Jurassic World Dominion

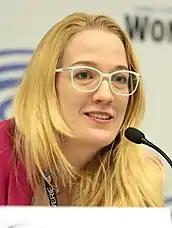
Emily Carmichael co-wrote the script with Trevorrow

"Jurassic World" producer Frank Marshall confirmed plans for a third "Jurassic World" film later in 2015, and Universal Pictures chair Donna Langley said that Trevorrow and Spielberg had a story idea for the film. Chris Pratt, who played Owen in "Jurassic World", was signed for future films in the series. Trevorrow said that the friendship in "Jurassic World" between Owen and Barry (played by Omar Sy) could continue into the sequels. He also said that Bryce Dallas Howard's character, Claire, would evolve the most during the "Jurassic World" trilogy.